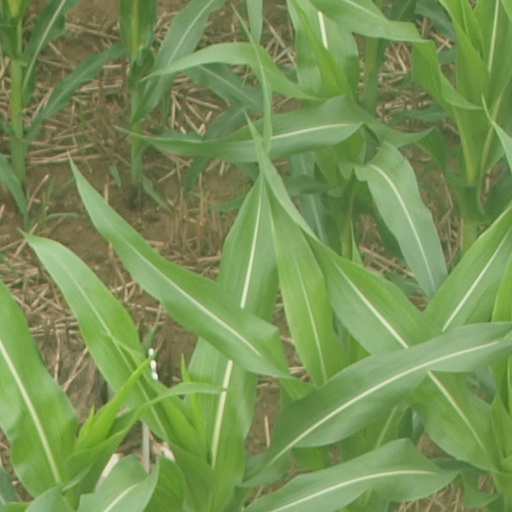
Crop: maize; corn